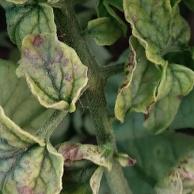
Crop: Tomato
Condition: virosis-d